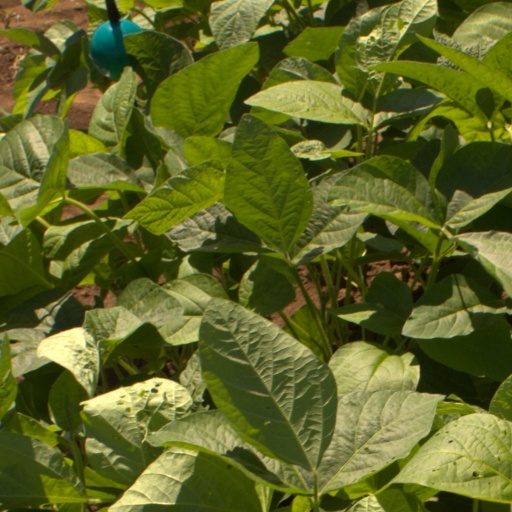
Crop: soybean